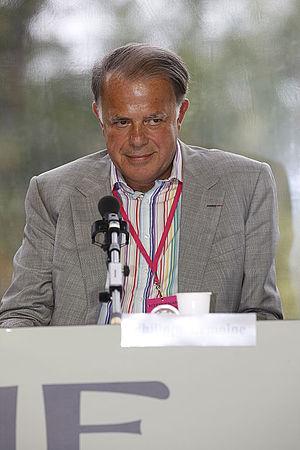
Philippe Lemoine, né le 3 novembre 1949 à Neuilly-sur-Seine, est un entrepreneur français, président du Forum d'action modernités et de la Fondation internet nouvelle génération.
Révolution est un essai publié par Emmanuel Macron le 24 novembre 2016, alors qu'il est candidat à l'élection présidentielle de 2017.